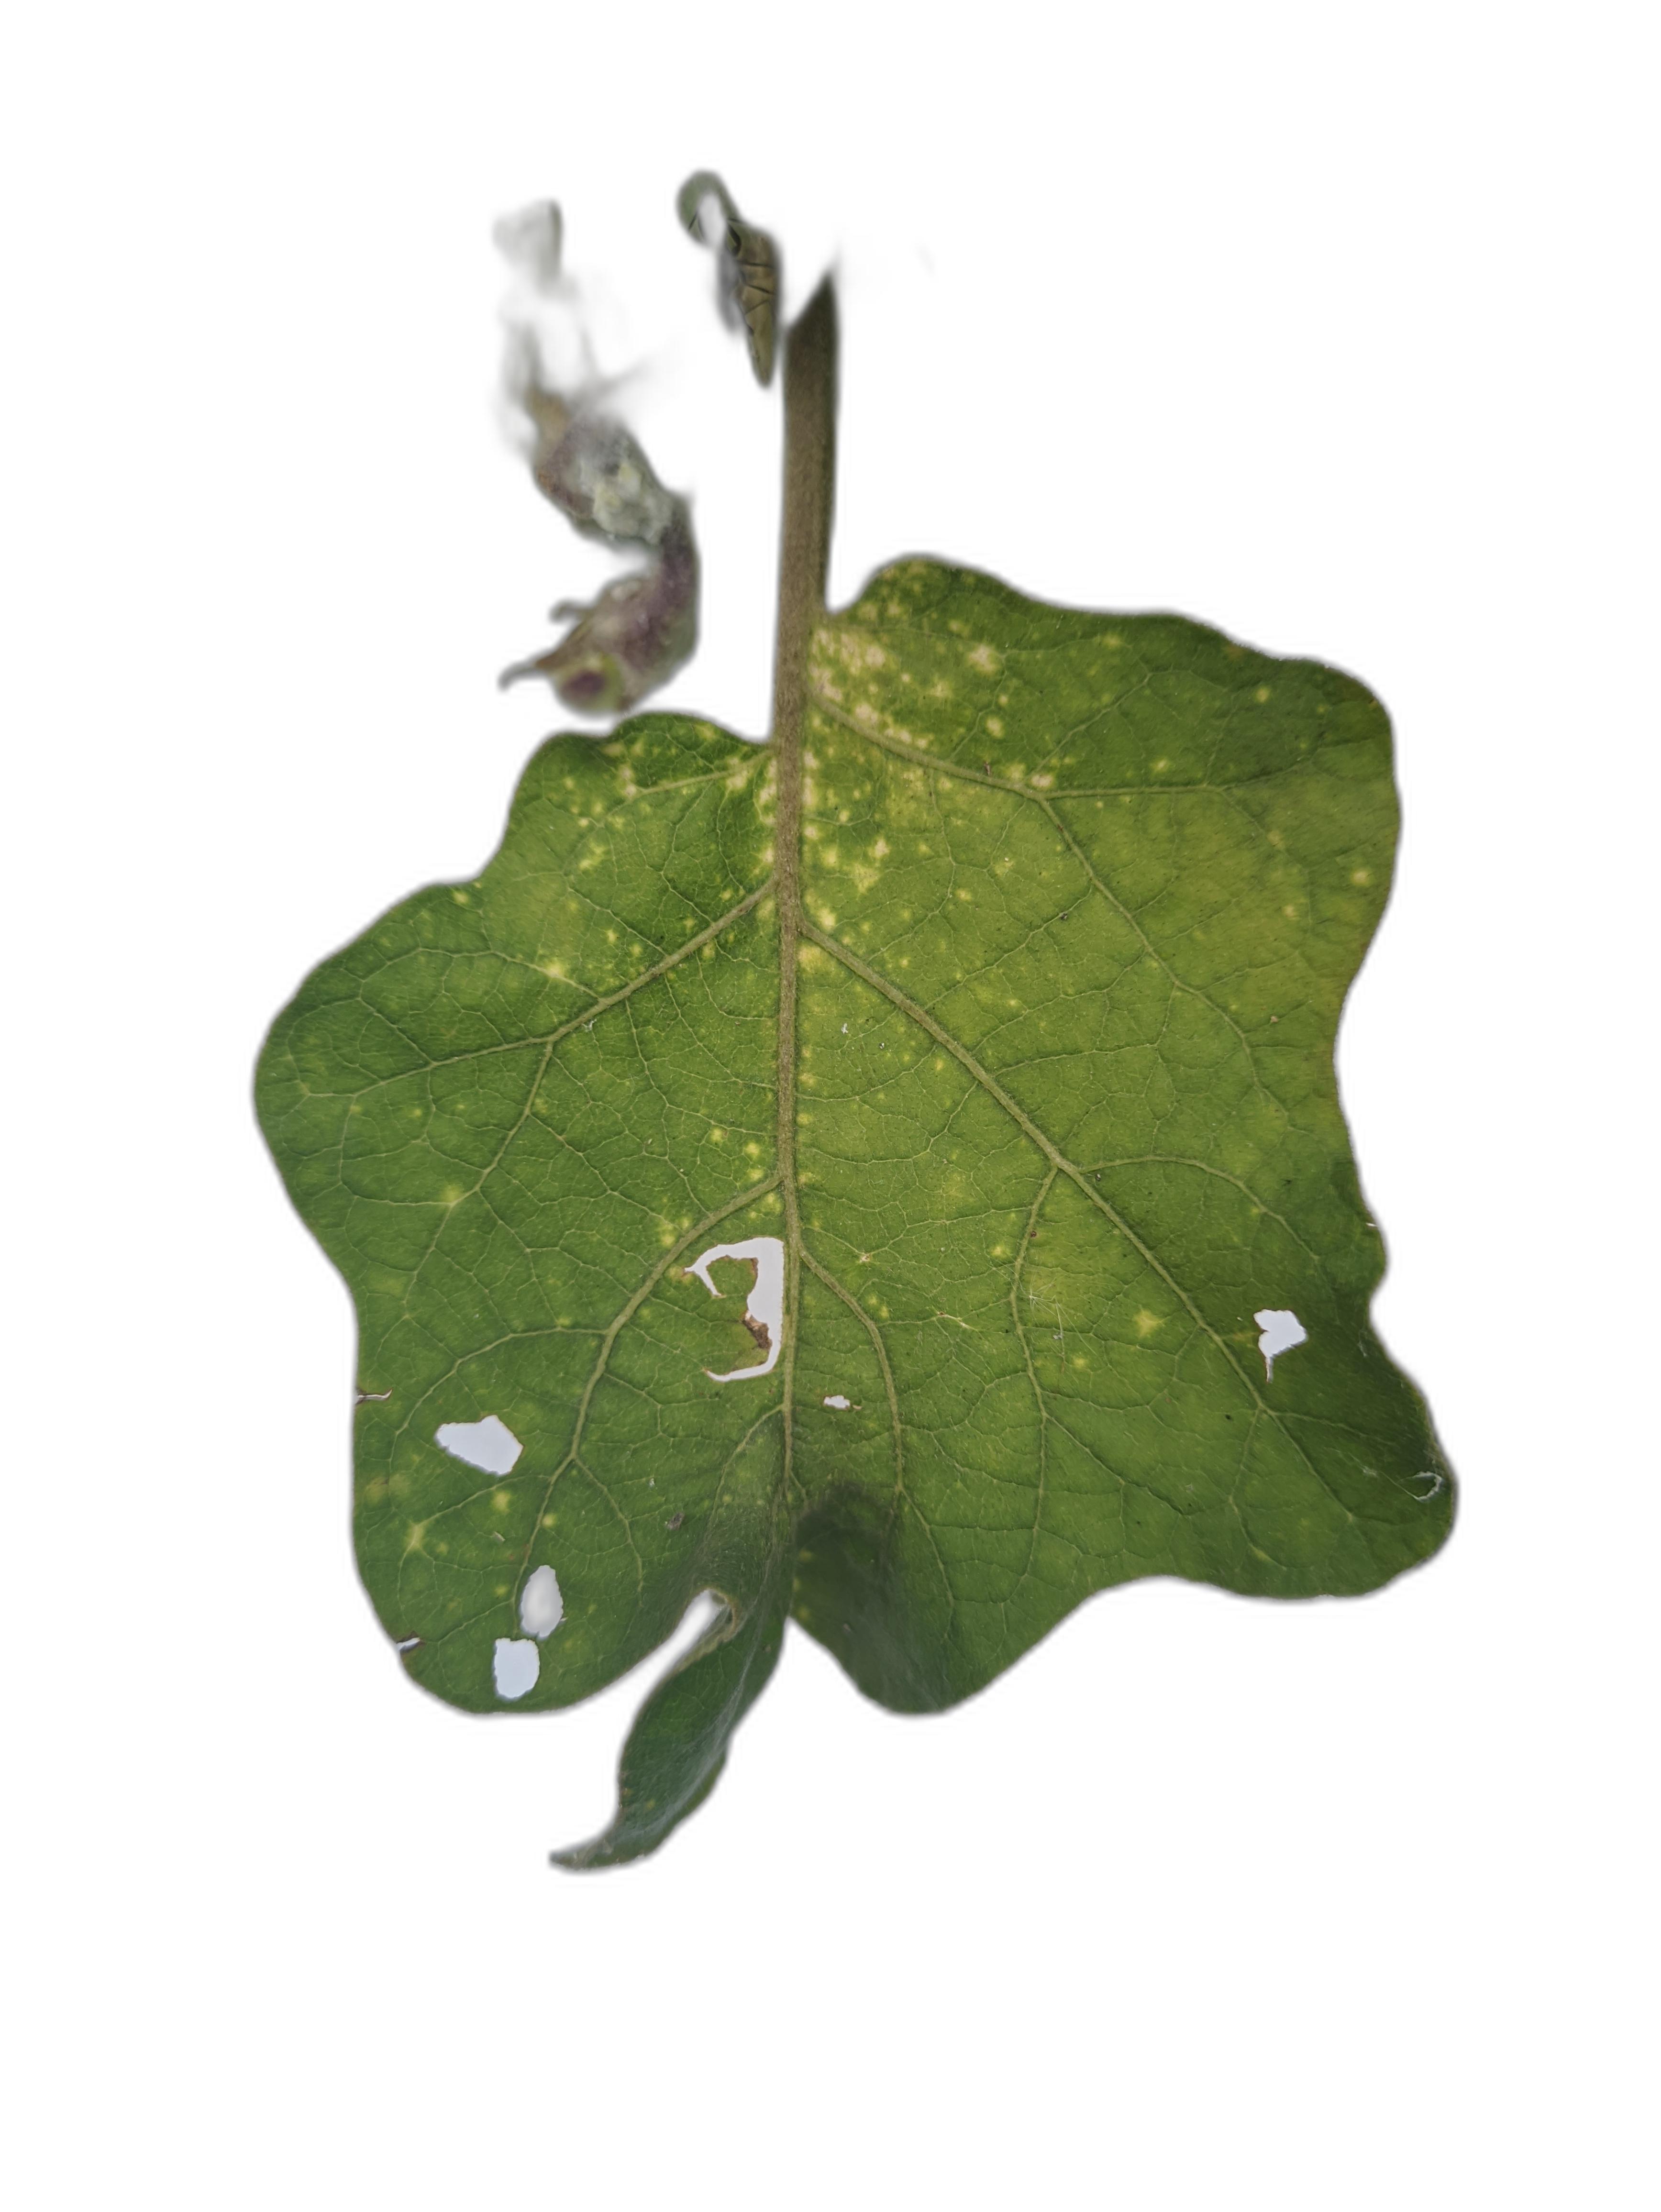
Label: Insect Pest Disease